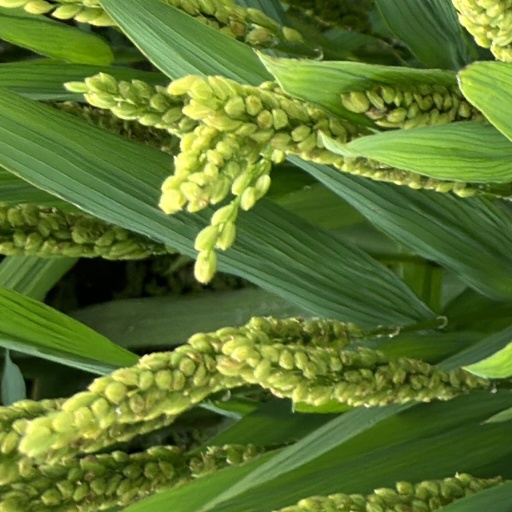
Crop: rice